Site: brandenburg
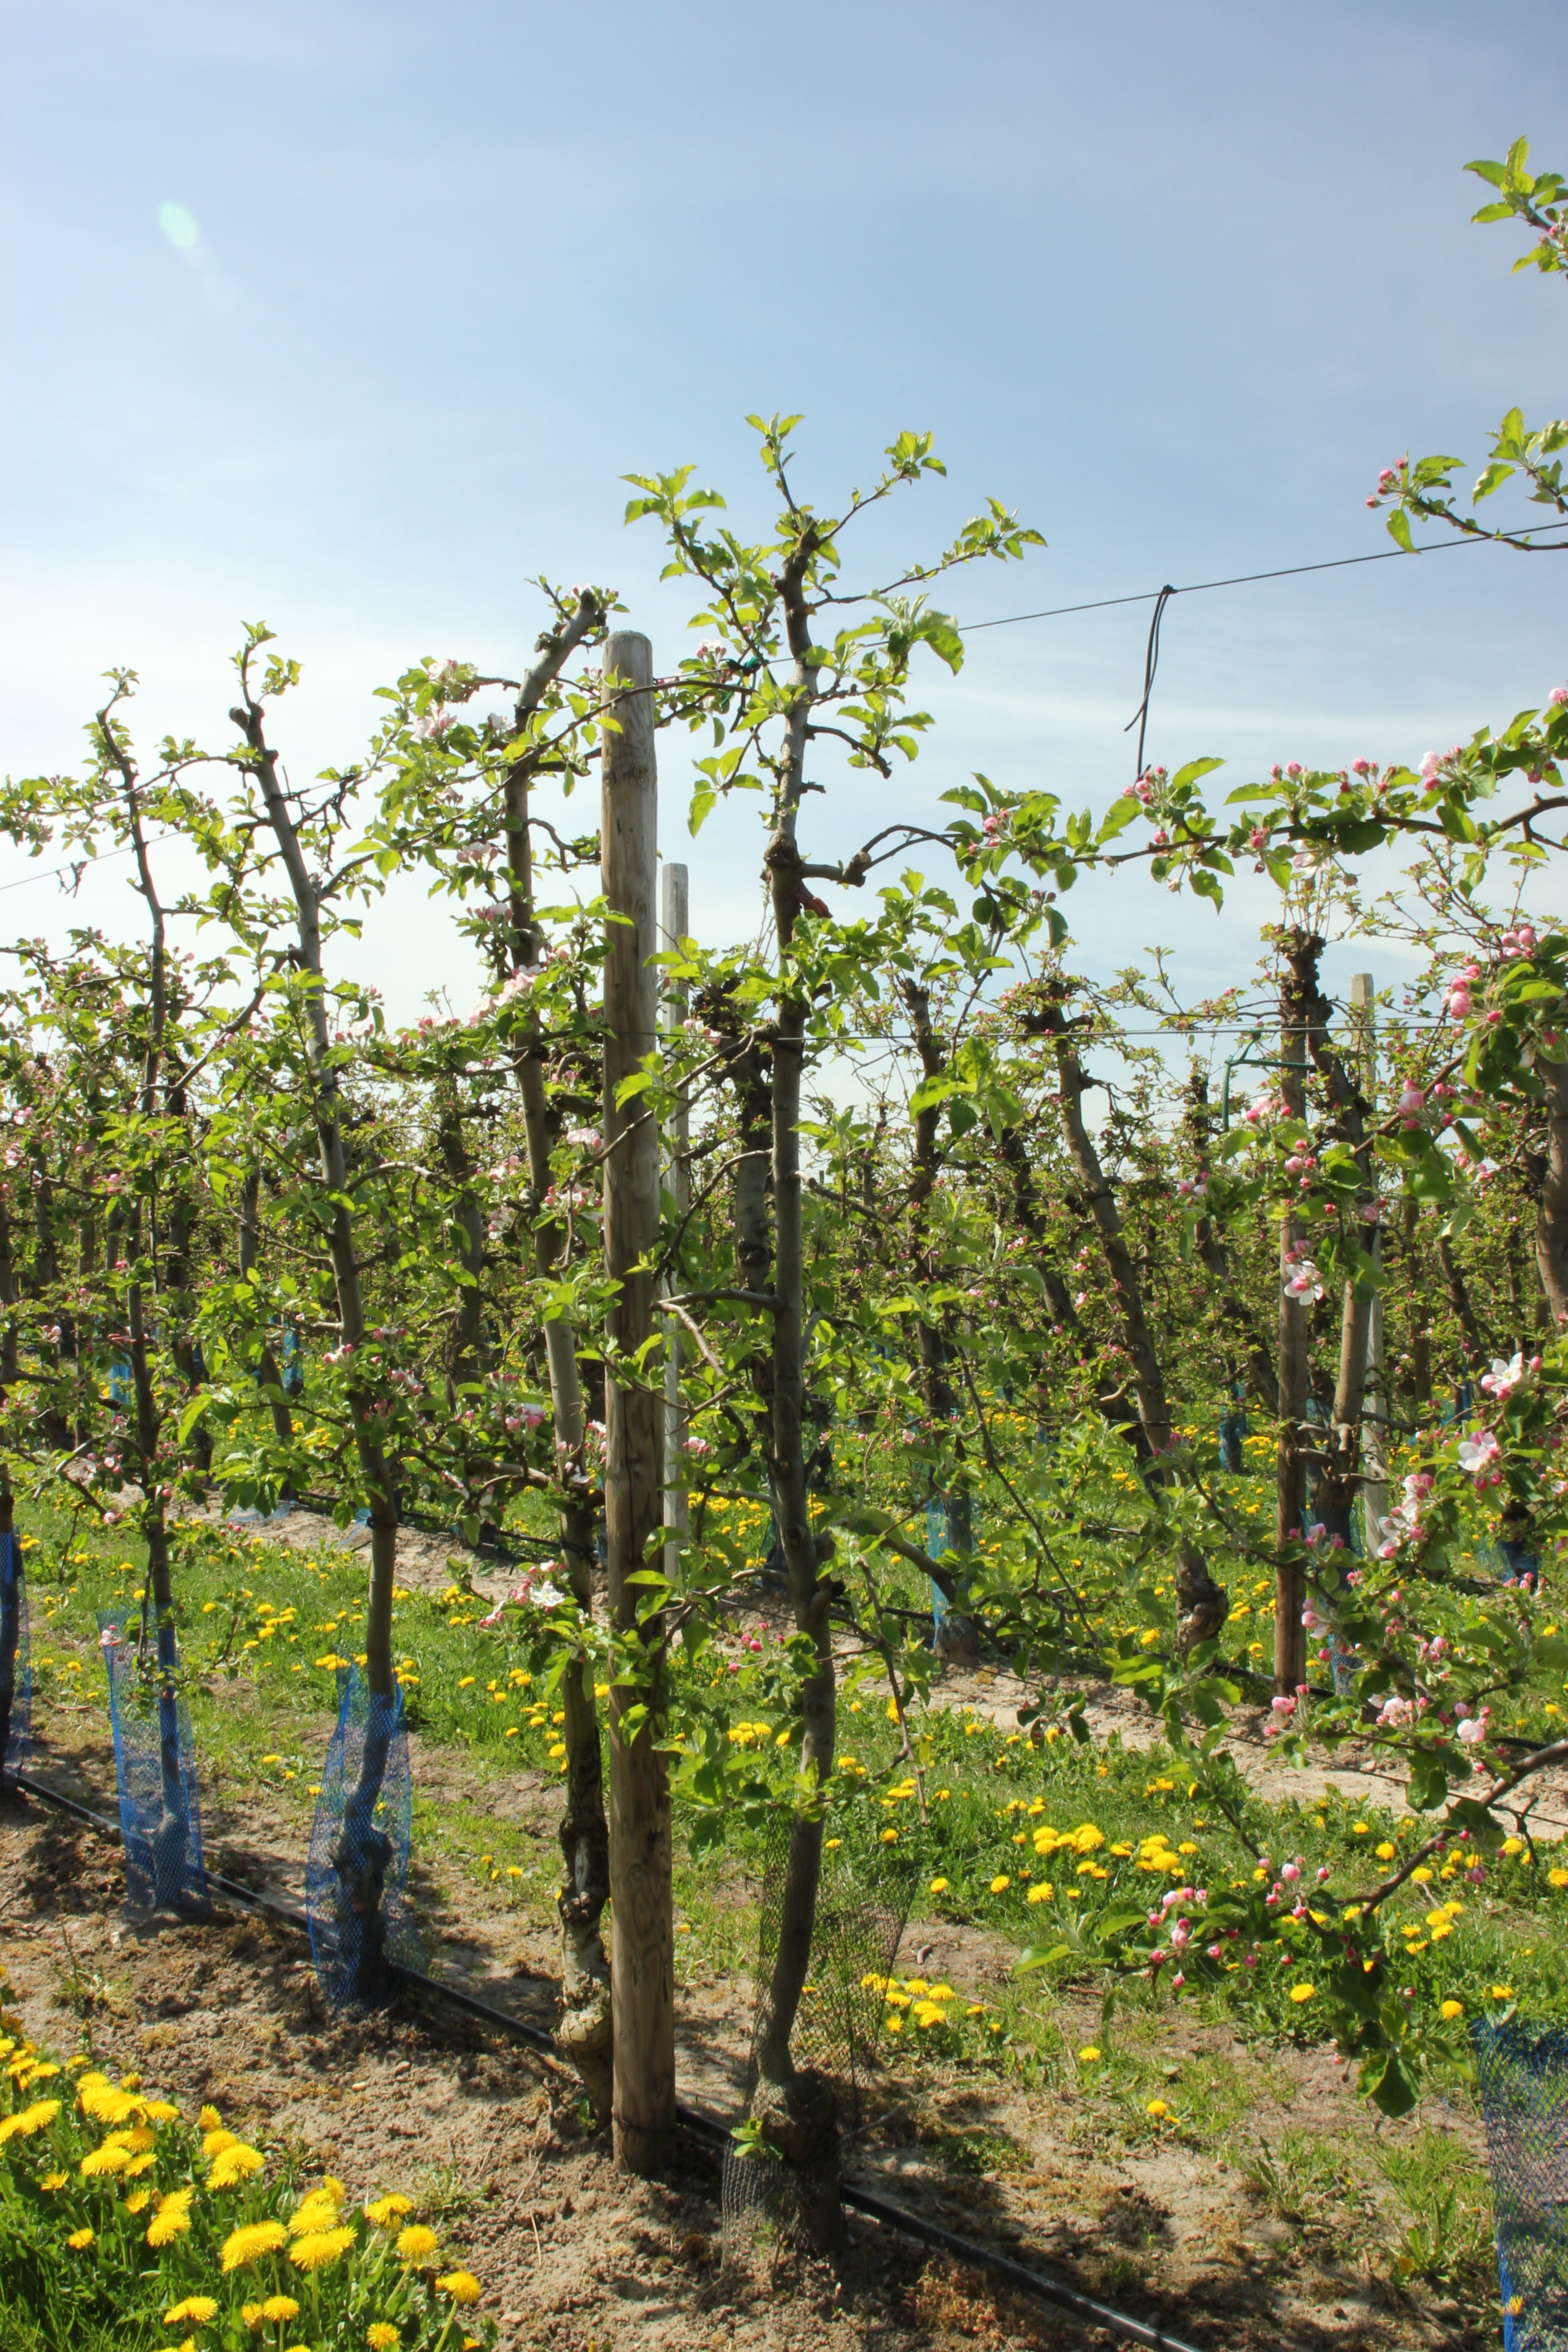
Growth stage (BBCH 57): Inflorescence emergence